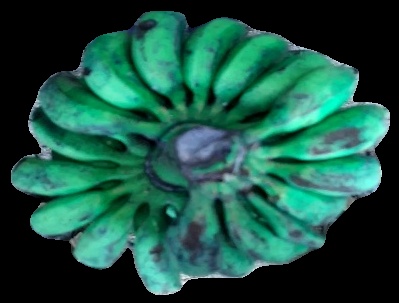
Variety: rasbale
Grade: grade3